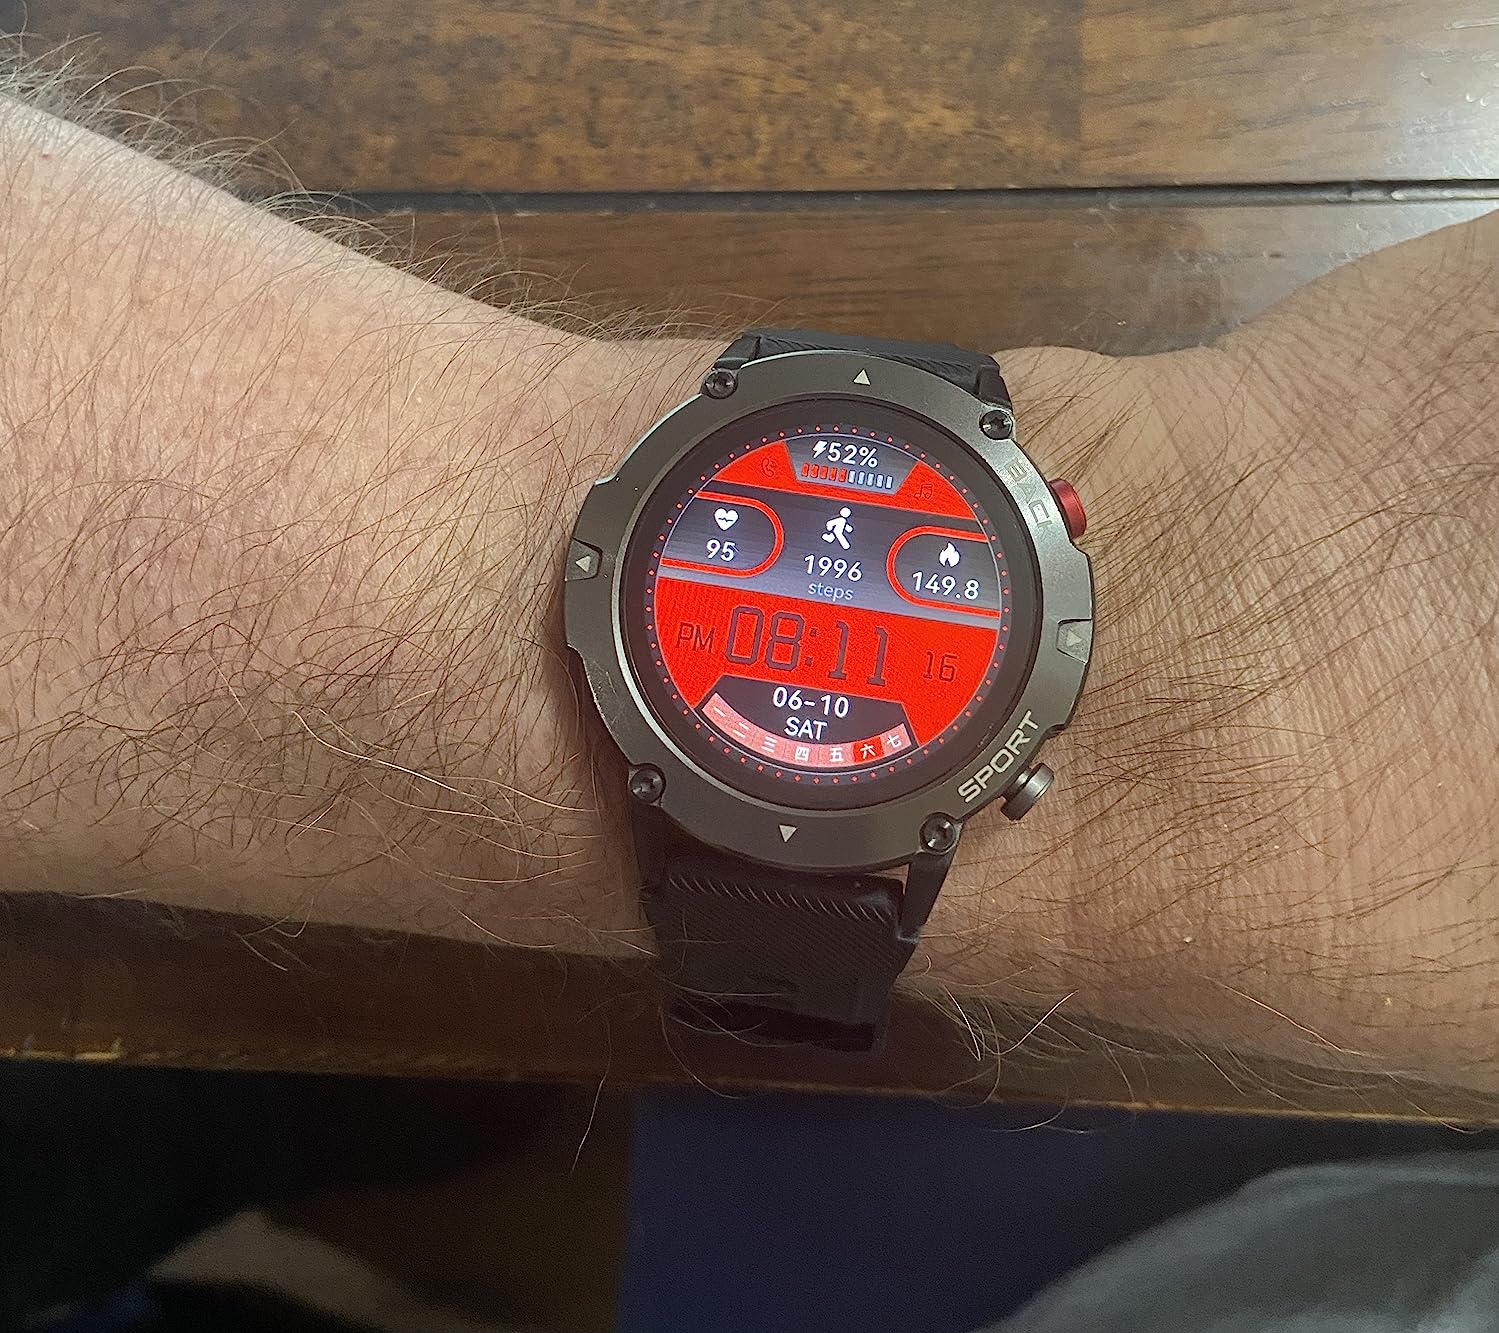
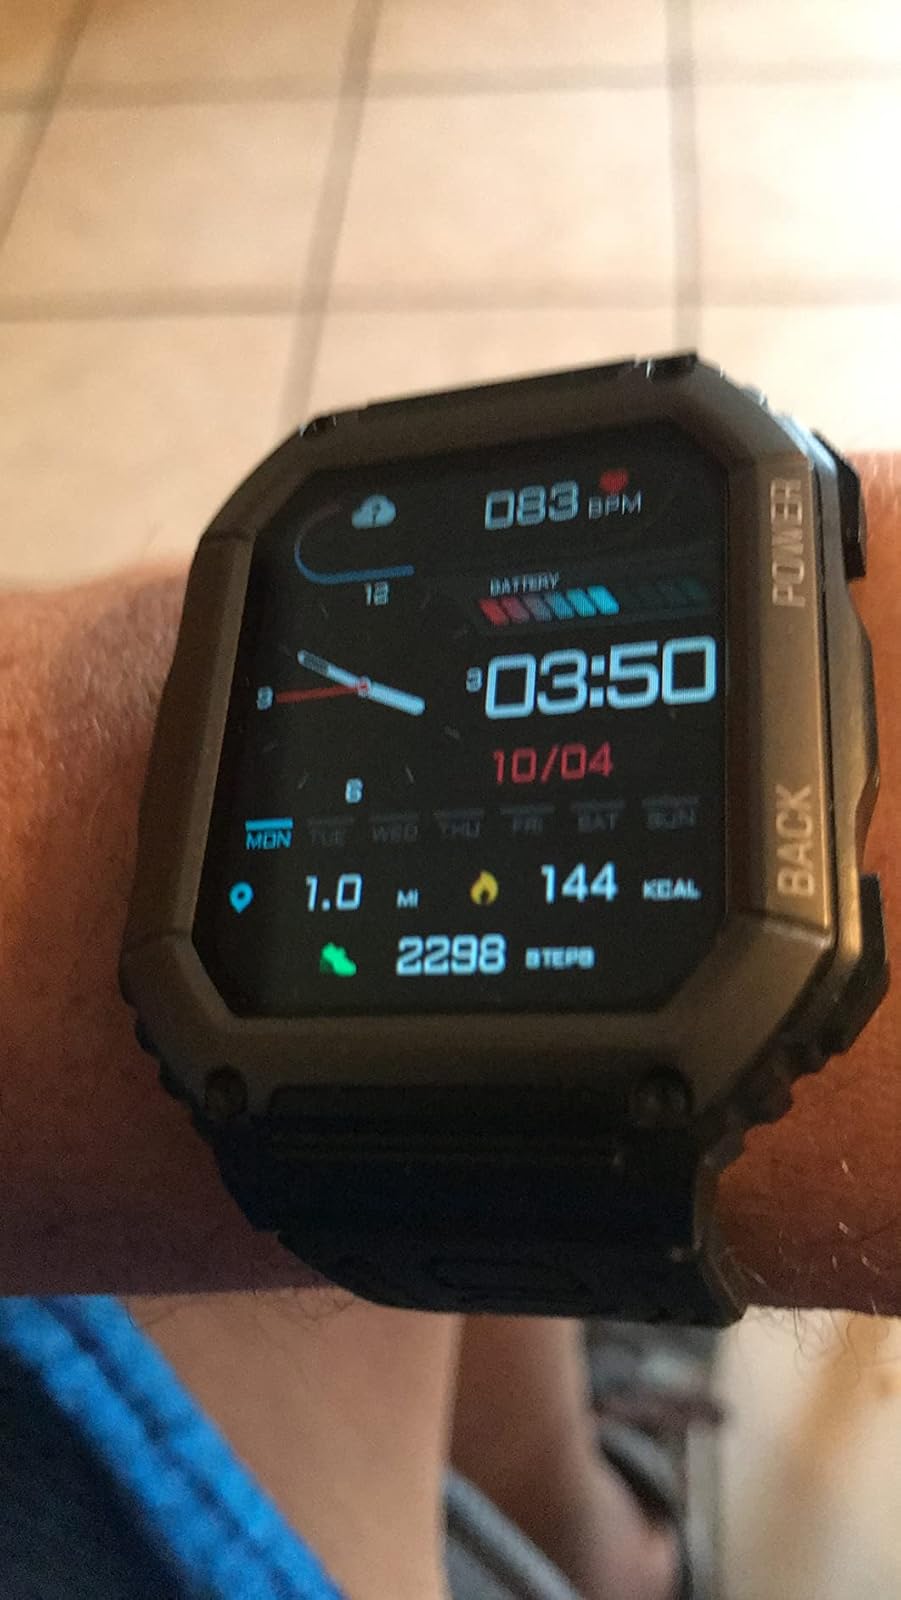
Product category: smartwatch
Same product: no